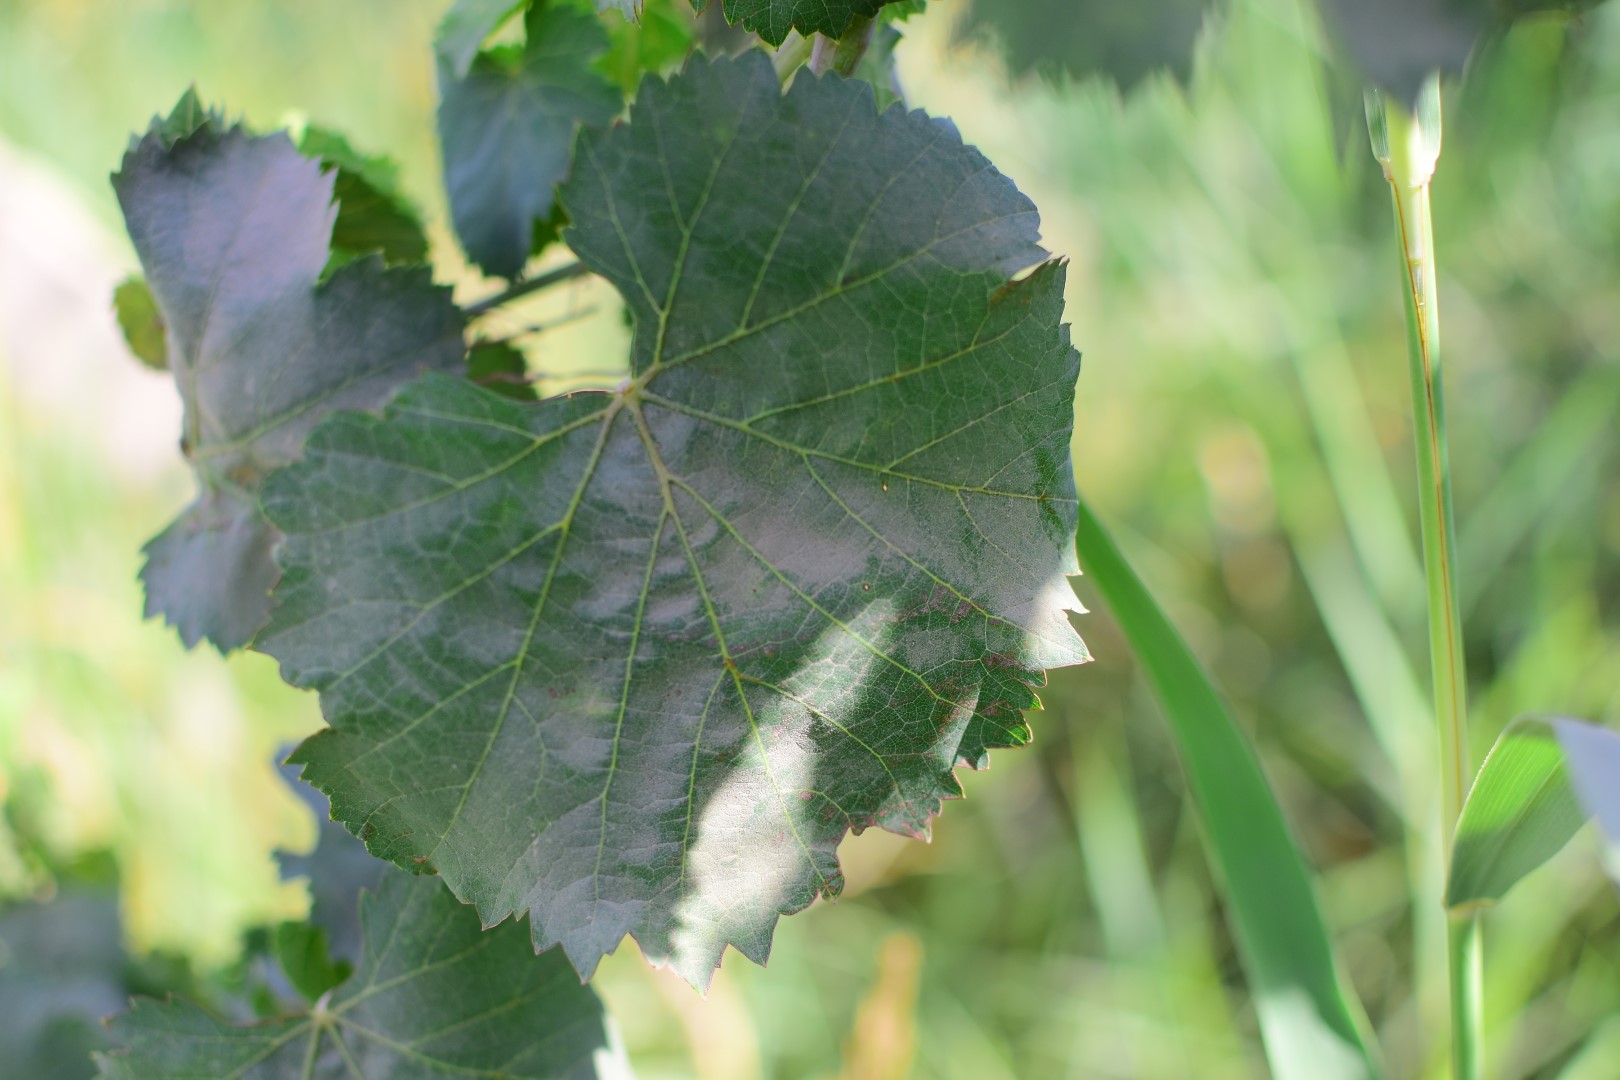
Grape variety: Frinsi